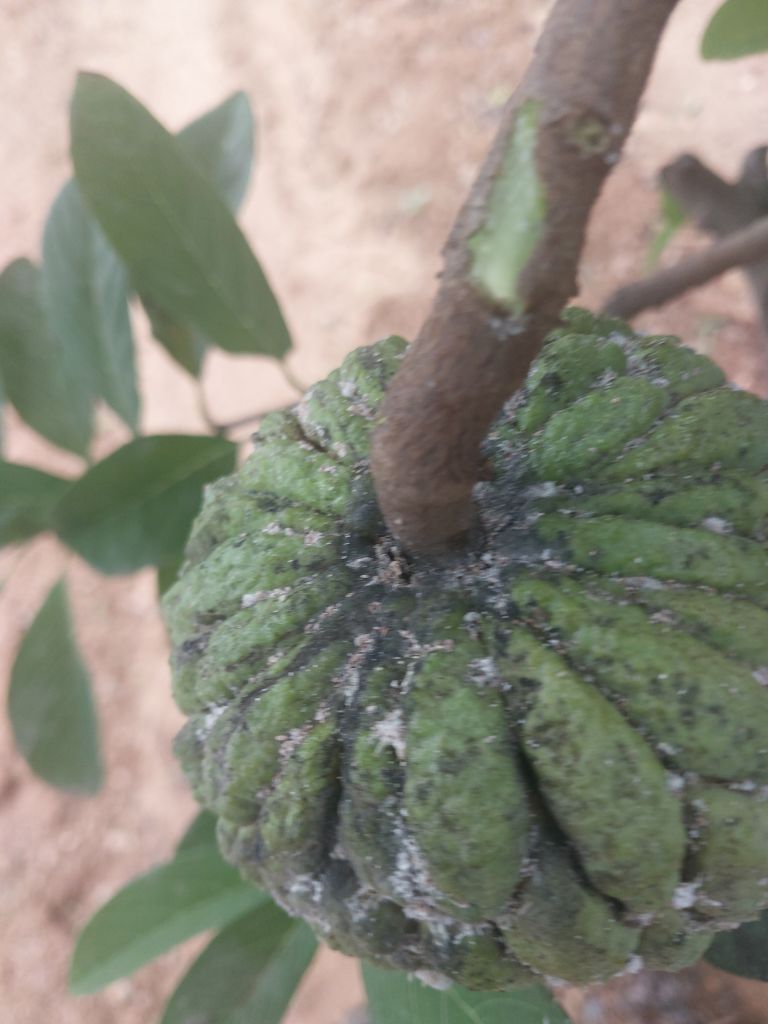
Disease label: Blank Canker